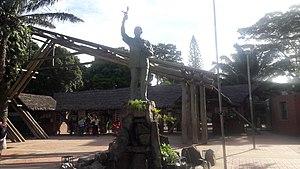
Noel Kempff Mercado est un naturaliste bolivien.